The 1619 Project

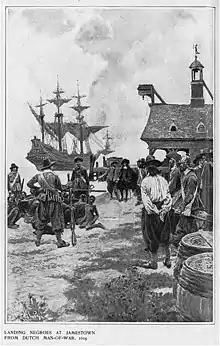
A 1901 illustration of the landing of the first enslaved Africans in Virginia in 1619. The "White Lion" is seen anchored in the background.

The 1619 Project was launched in August 2019 to commemorate the 400th anniversary of the arrival of the first enslaved Africans in the British colony of Virginia. In 1619, a group of "twenty and odd" captive Africans arrived in the Virginia Colony. An English privateer operating under a Dutch letter of marque, "White Lion", carried 20–30 Africans who had been captured in joint African-Portuguese raids against the Kingdom of Ndongo in modern-day Angola, making its landing at Point Comfort in the English colony of Virginia.